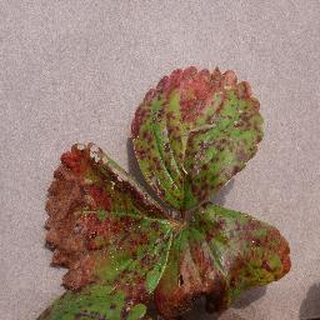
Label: strawberry_leaf_scorch